History of Jakarta

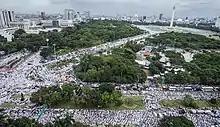
December 2016 Jakarta protests

Jakarta's tram system, which began in 1869 as horse-drawn trams, and would be developed up until the electric trams from 1899, would face competition with buses and faces financial issues. President Sukarno didn't believe trams was an effective system for Jakarta, and so gradually he began to stop the operation of the trams. By April 1960, tramlines only operated from Senen and Kramat to Jatinegara. By 1962, the tramway disappeared from Jakarta.